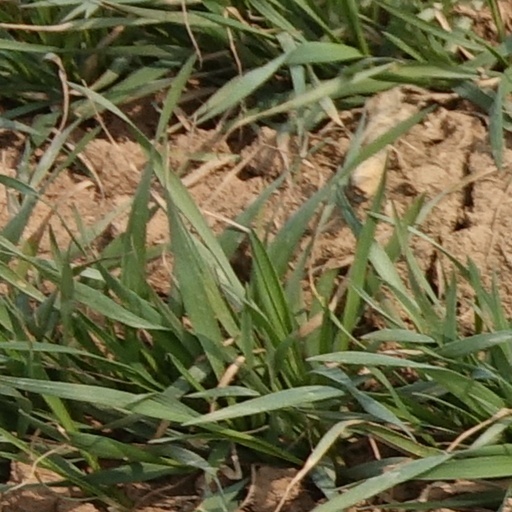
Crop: wheat